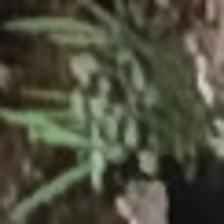
Label: clustered